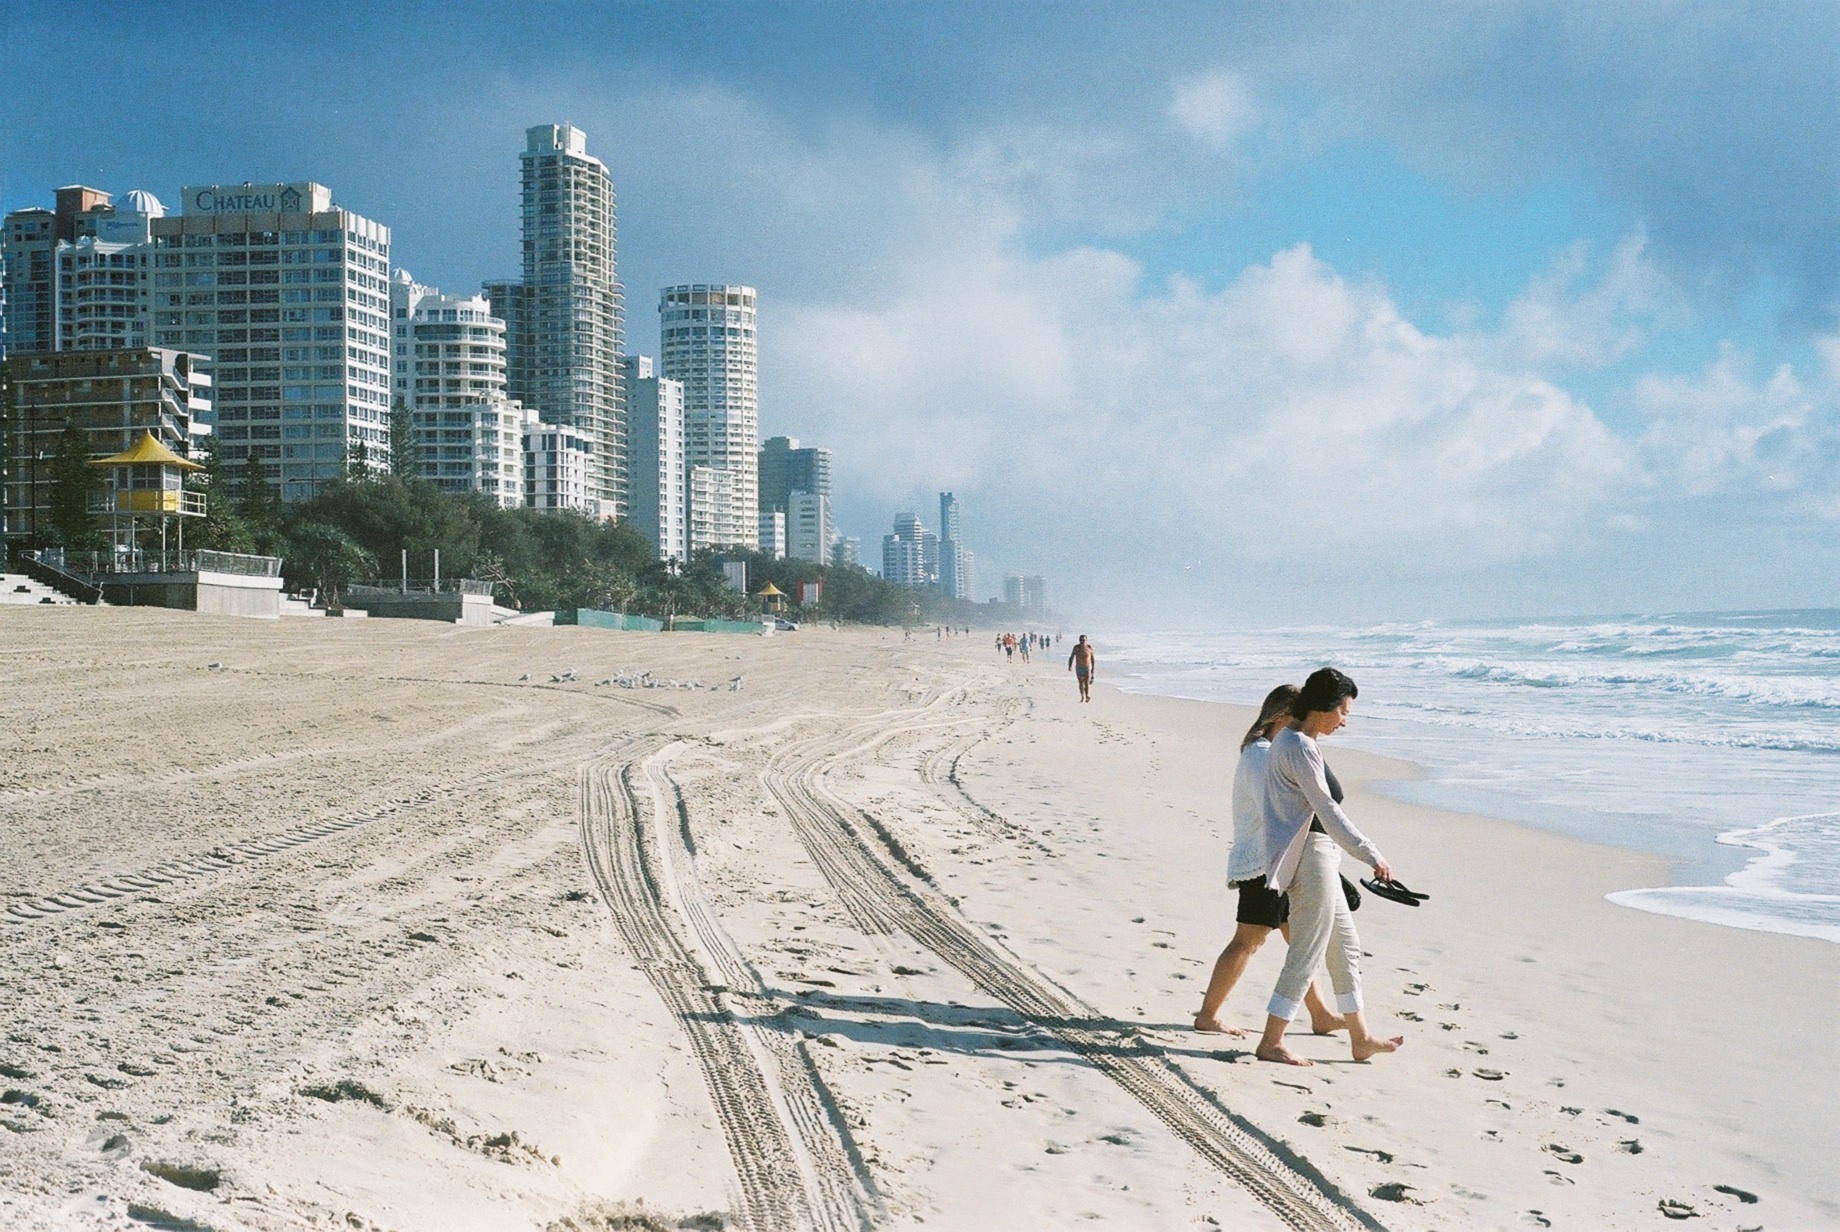
beach, sea, coast, sand, ocean, snow, winter, woman, season